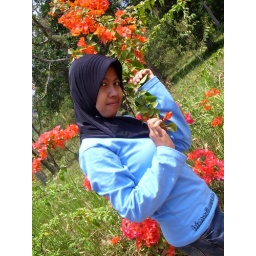
girl in the flower